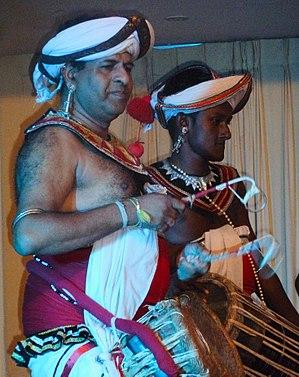
Les danses de Kandy sont une variété de danses sacrées traditionnellement exécutées dans la région de Kandy. La ville a conservé sa fonction de capitale religieuse du Sri Lanka et est un important centre de pèlerinages pour les adeptes du bouddhisme theravāda.